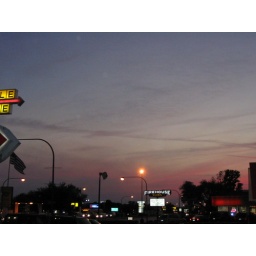
and the waffle house on the left. i've never seen so many waffle houses in one area.